0-6-0

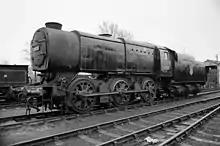
Preserved Class Q1 no. 33001

The Natal Harbours Department placed a single saddle-tank locomotive in service in 1879, named "John Milne".